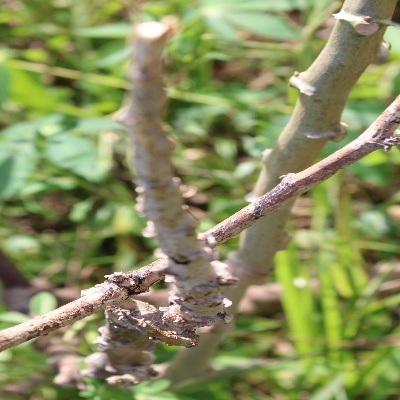
Crop: Cassava
Condition: bacterial blight